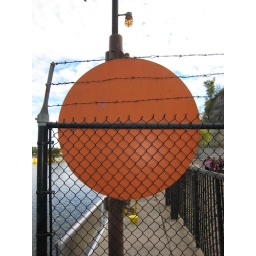
Photos taken walking the Mississippi River from Lake Street bridge to Lock &amp;amp; Dam 1 in Minneapolis.